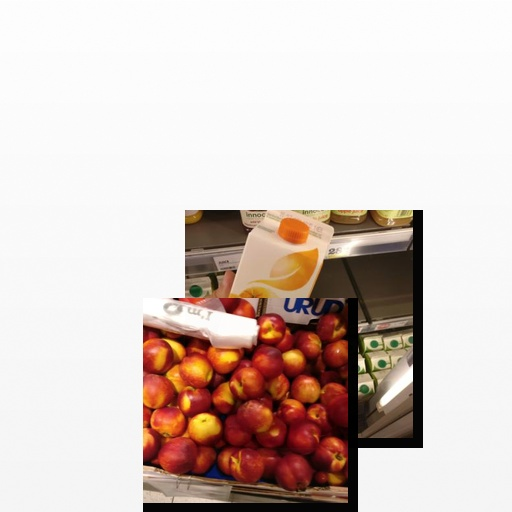
Food items: nectarine, mandarin_juice